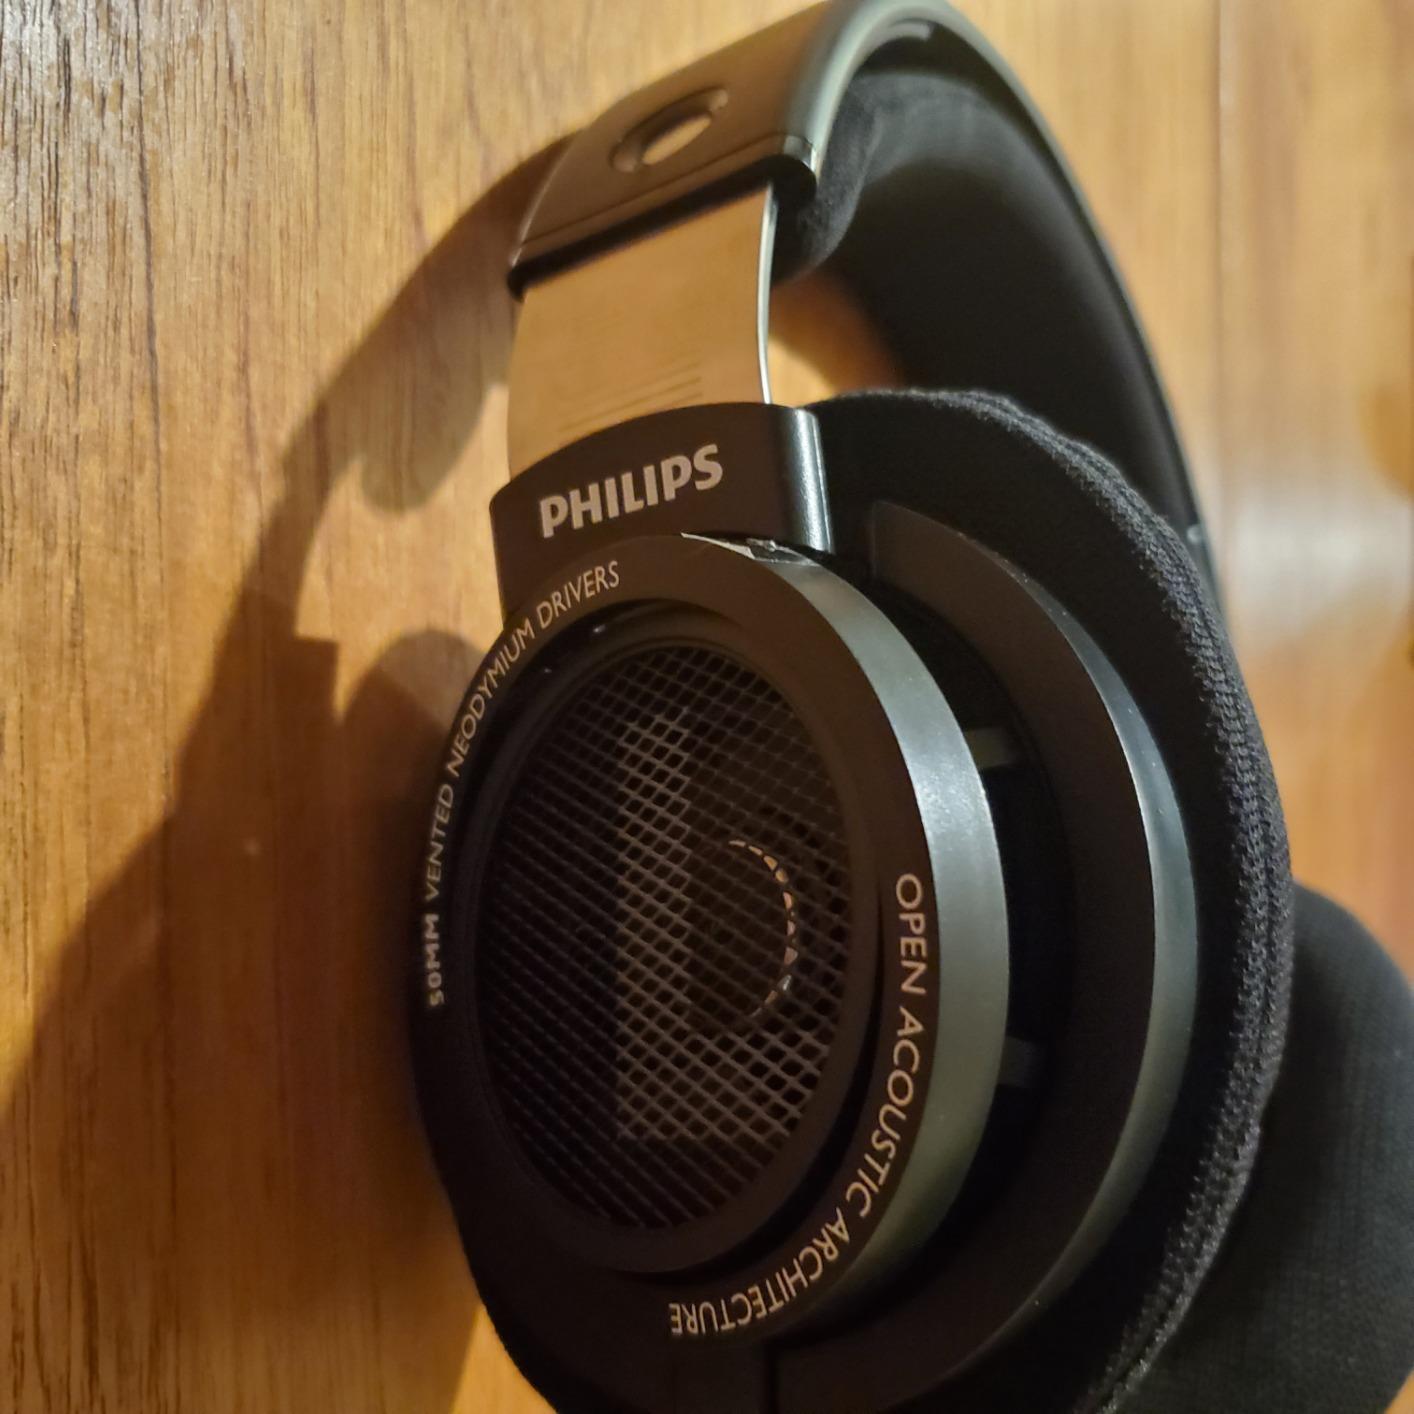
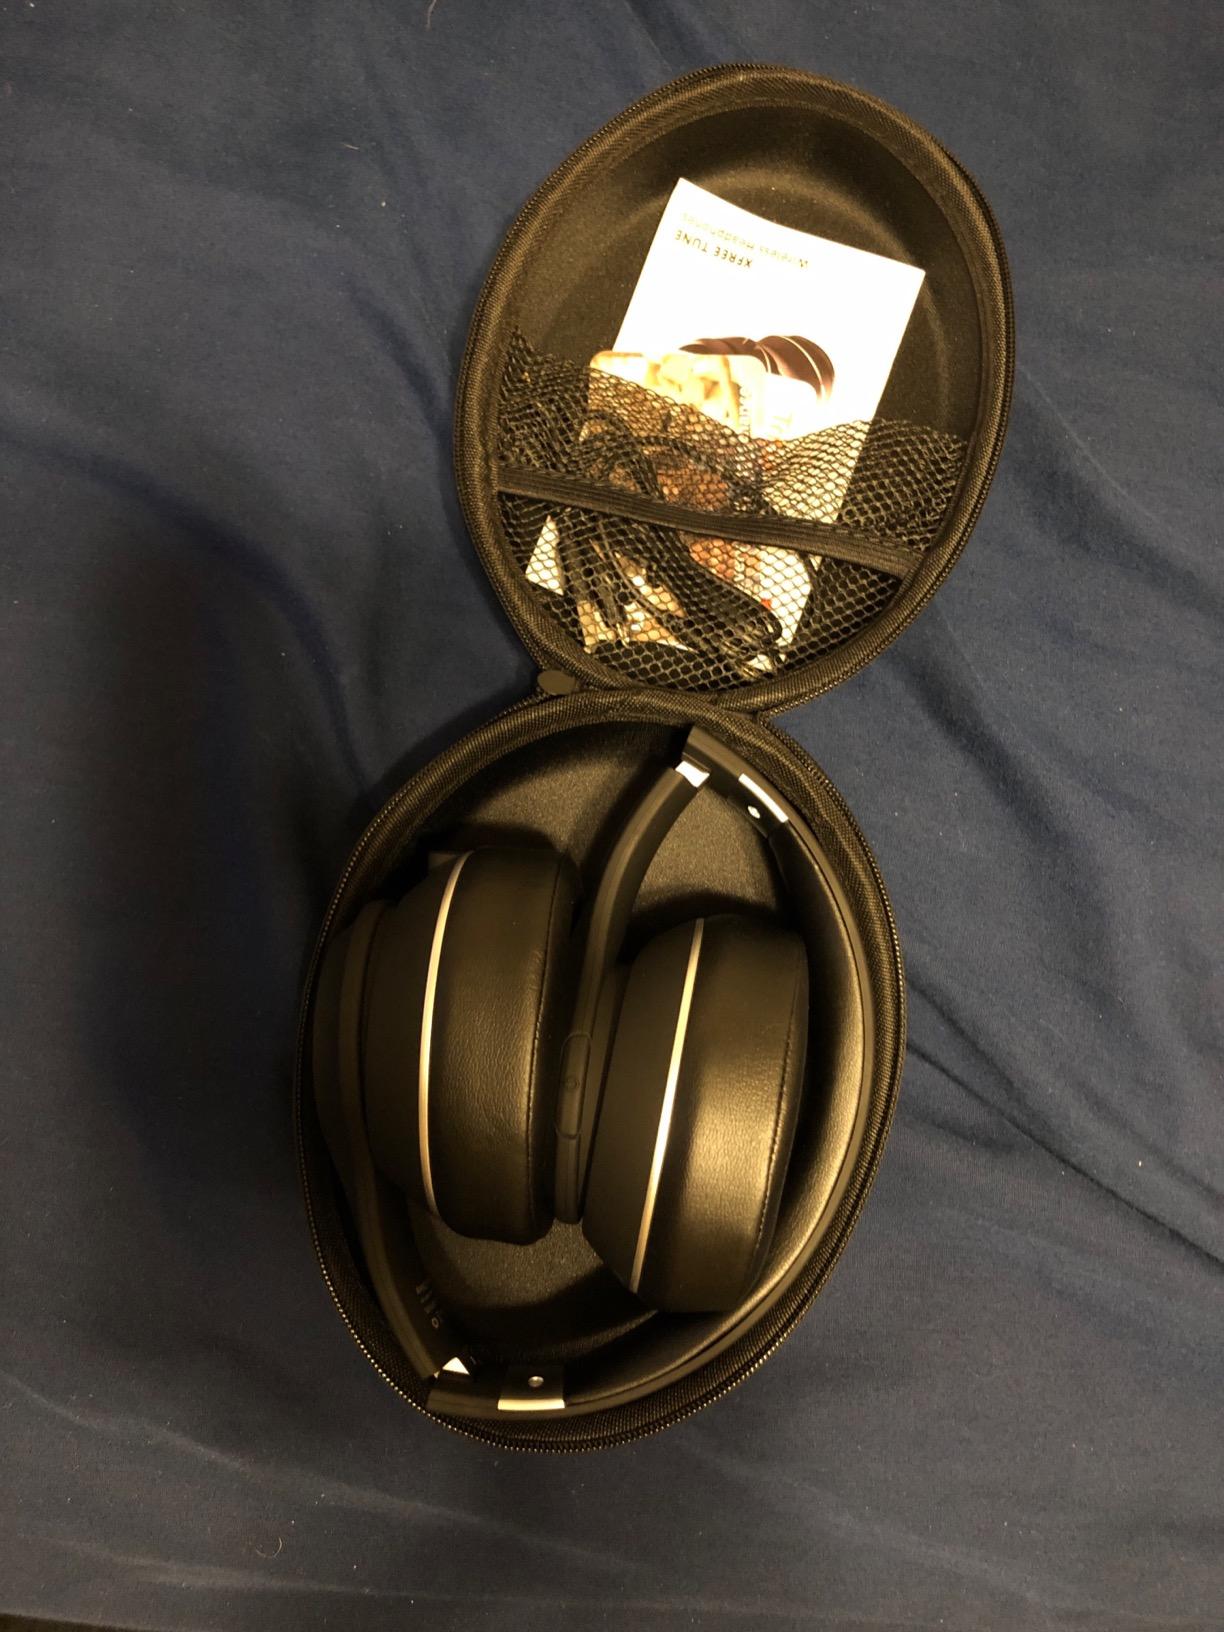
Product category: headphones
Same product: no